Kakki dam

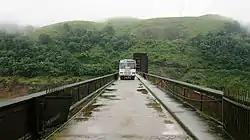
The Dam is also used for transport

The original proposal was to construct an arch dam, but this was changed later to Masonry Straight dam. Tenders were invited in December 1961 and the contract was given to Hindustan Construction Company in Bombay in October 1962. Dam was scheduled to be completed by 1965 as per agreement but the works were completed only in 1966.